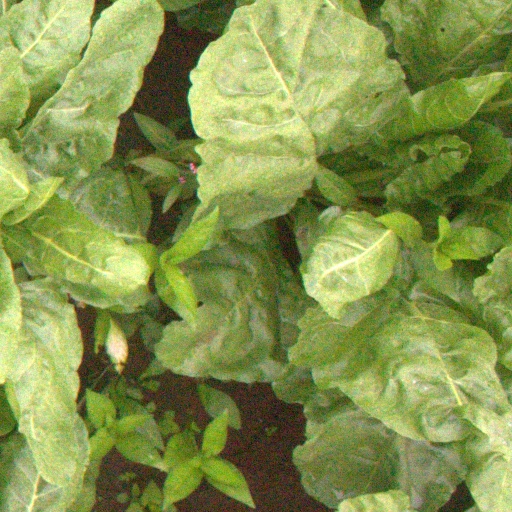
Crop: sugar beet